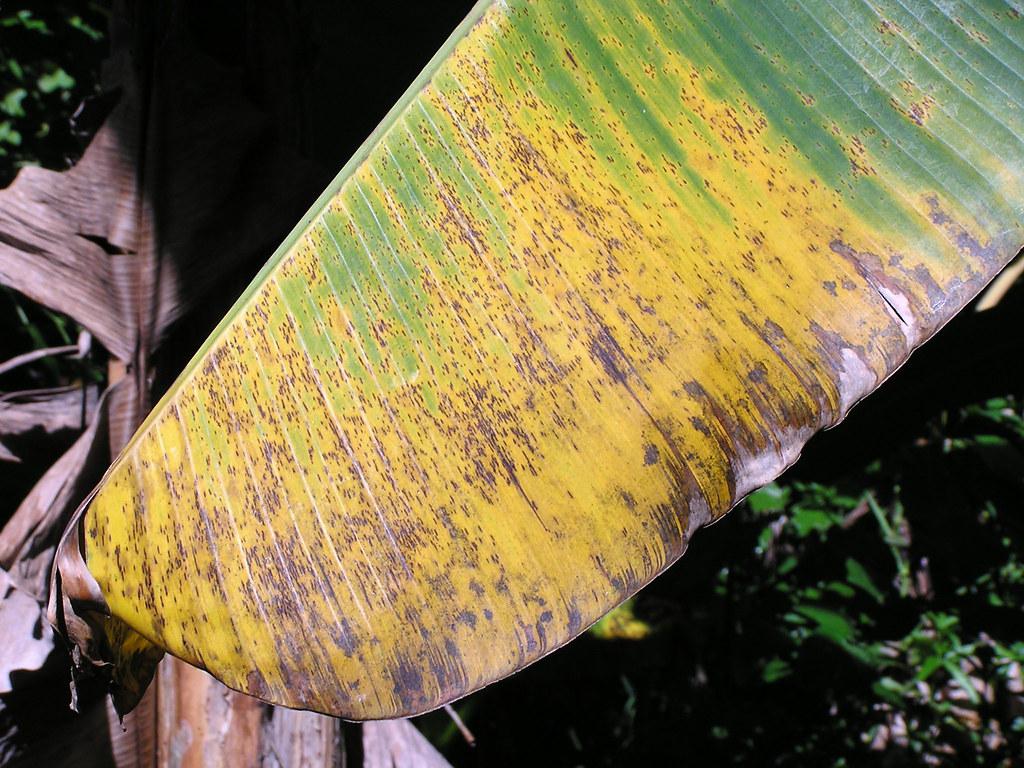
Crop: unknown
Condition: banana_banana_black_streak_banana_black_sigatoka_()